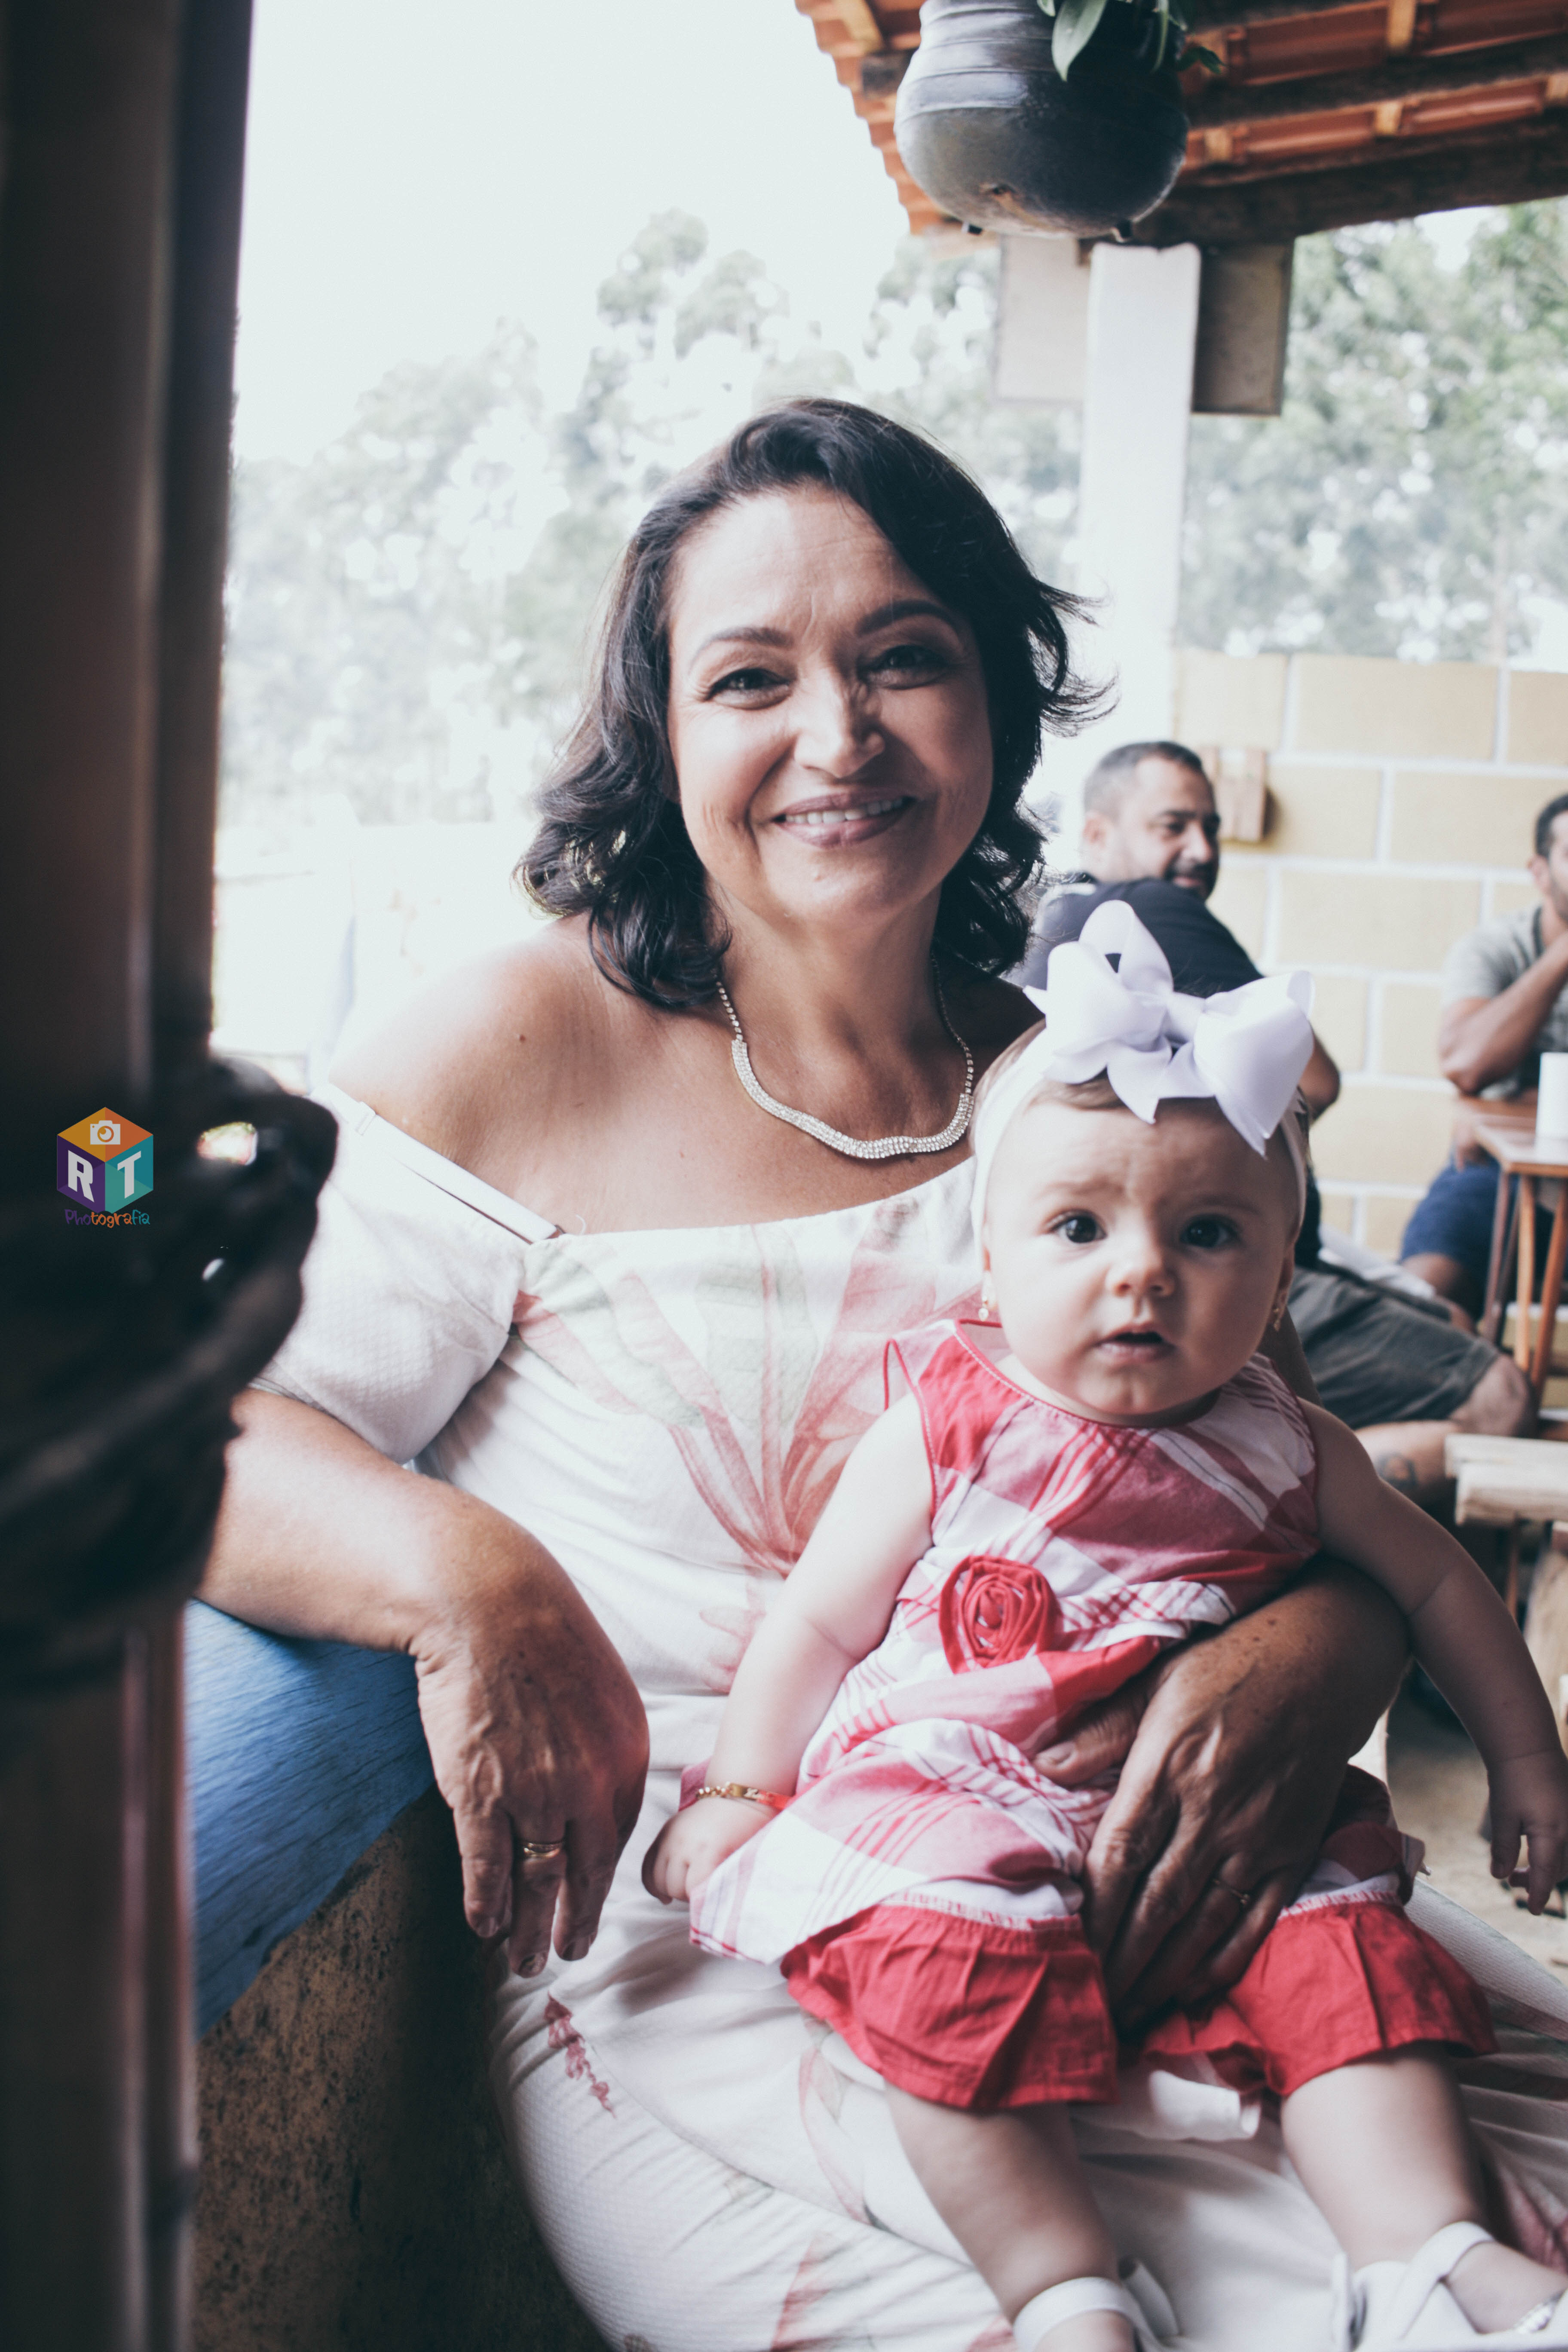
woman, photograph, people, child, happy, smile, fun, photography, baby, toddler, vacation, family